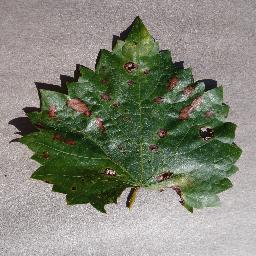
Label: Grape___Esca_(Black_Measles)